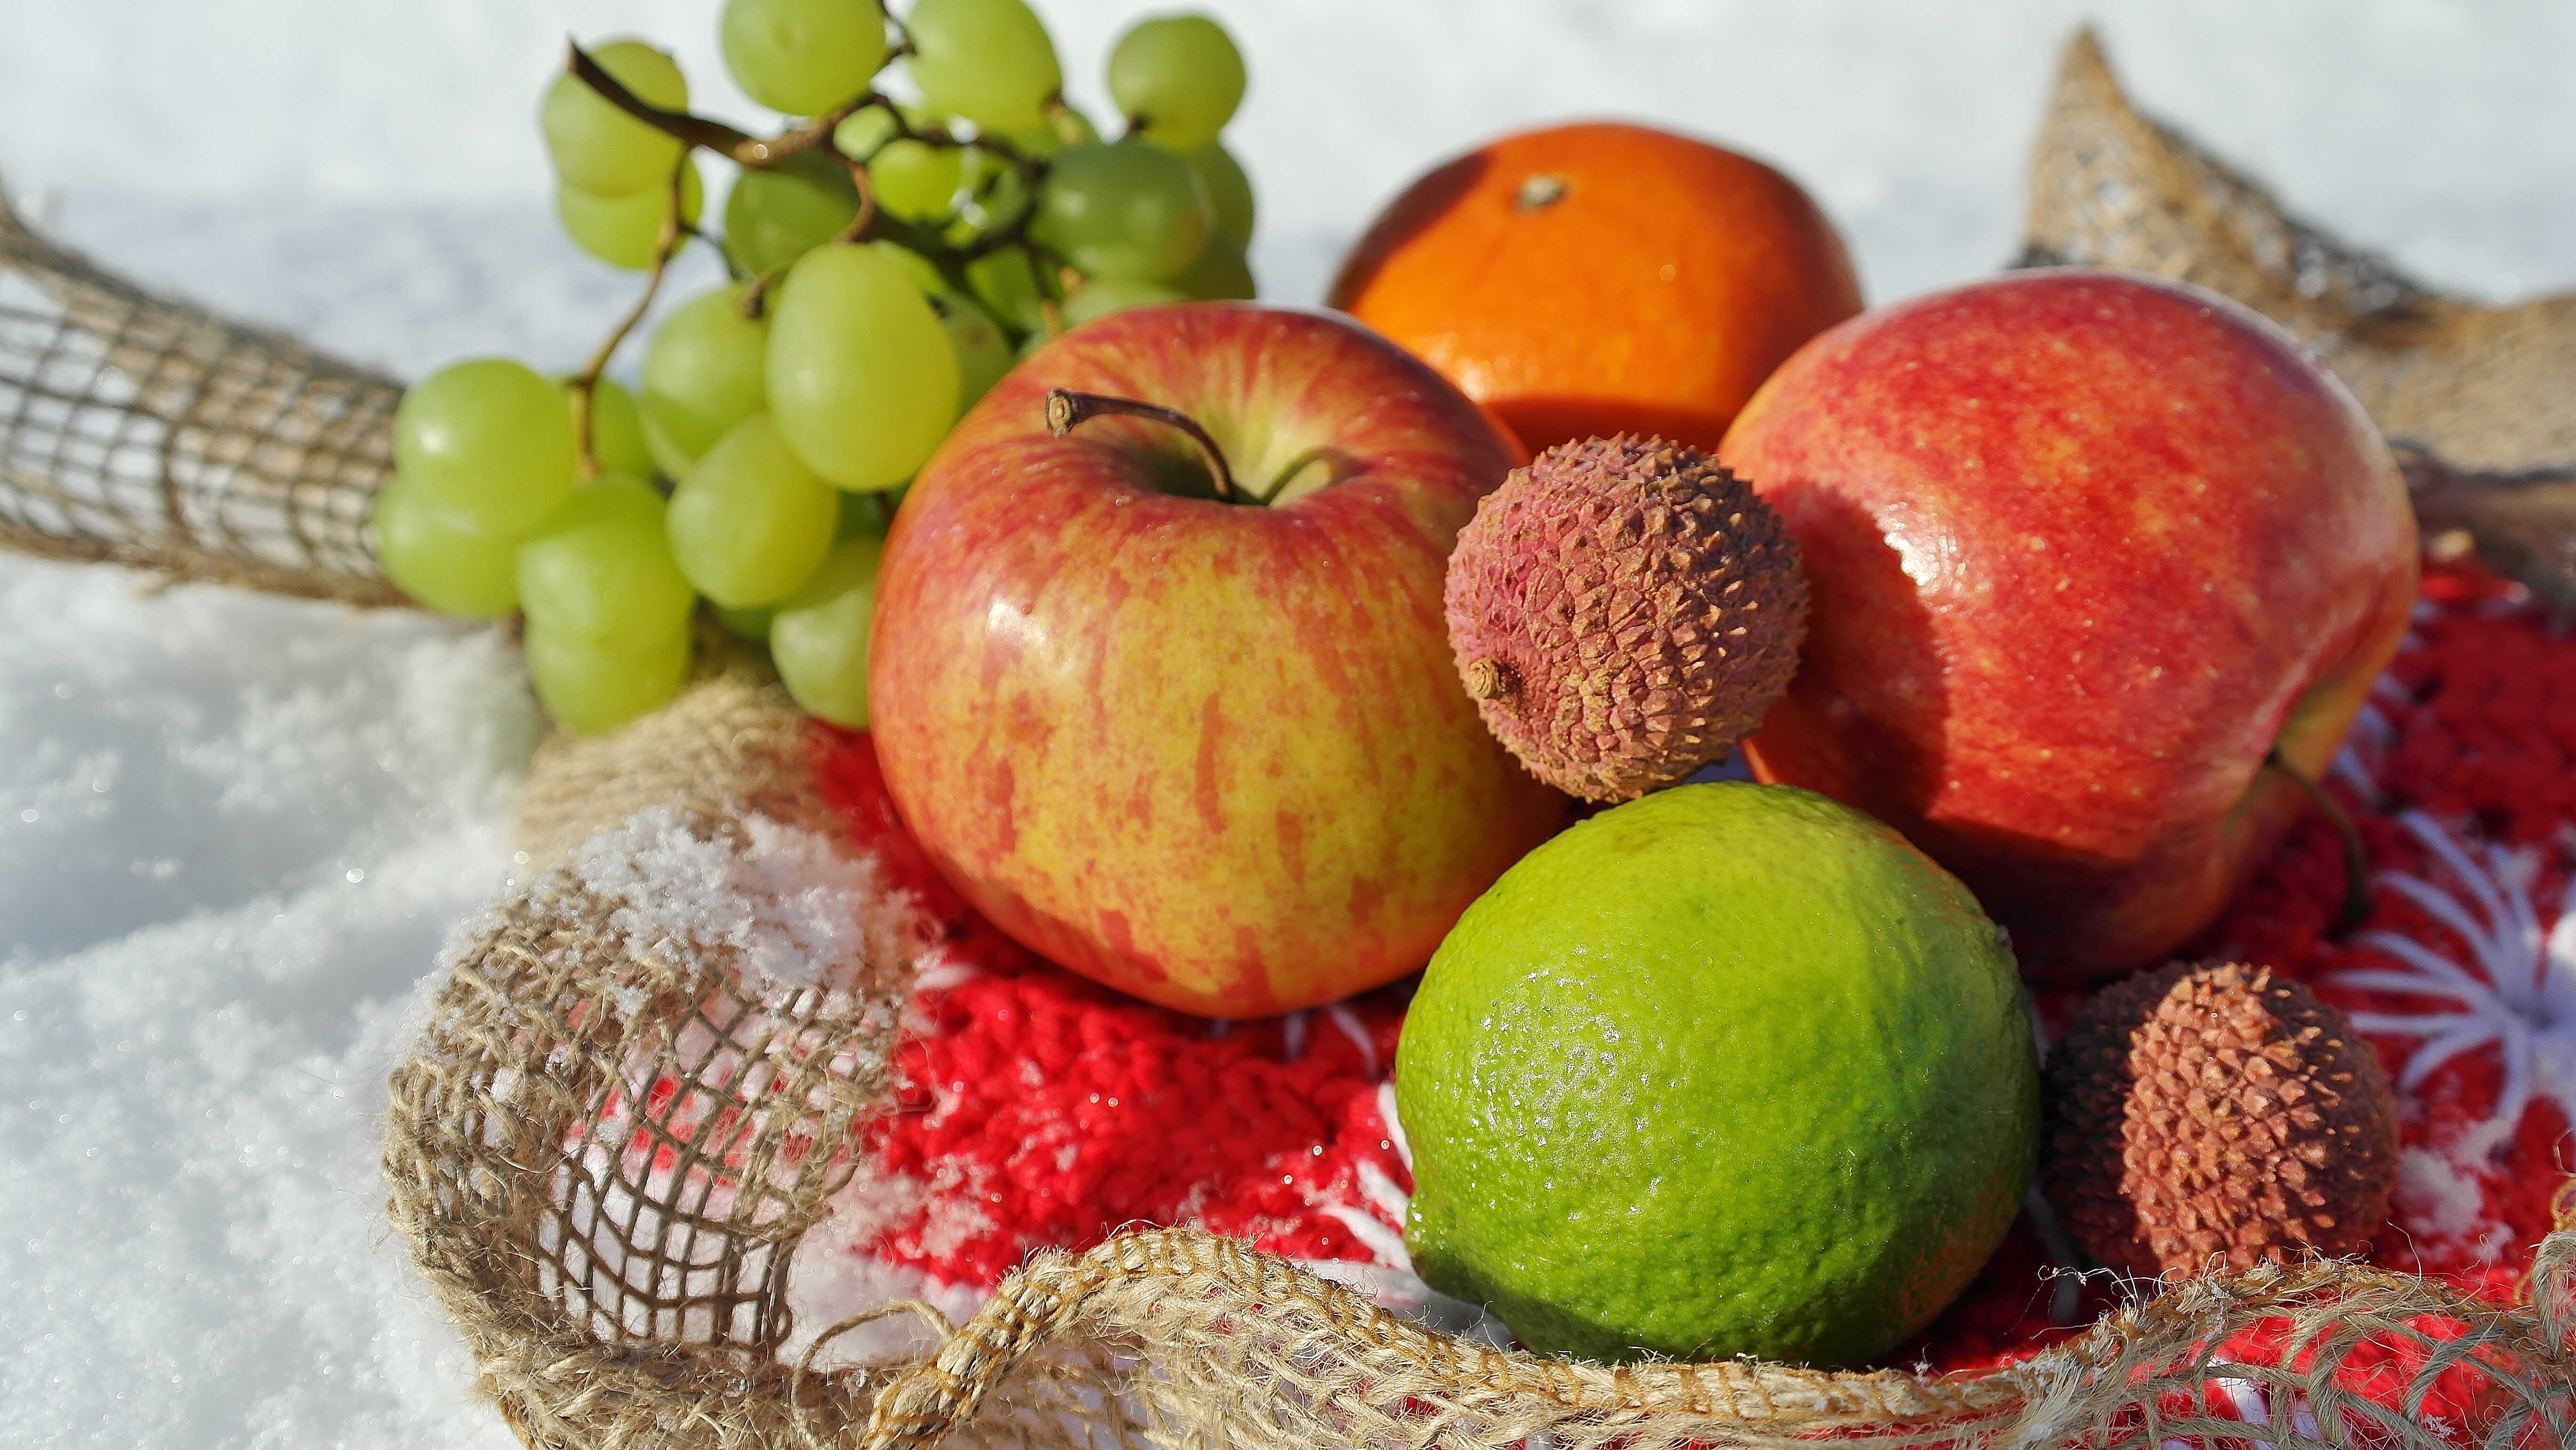
apple, snow, cold, winter, sun, fruit, sweet, feed, food, produce, vegetable, healthy, delicious, still life, deco, sunny, nutrition, grapes, fruits, mandarin, vegetarian food, vitamins, frisch, edible, benefit from, bless you, natural foods, local food, superfood, diet food, still life photography